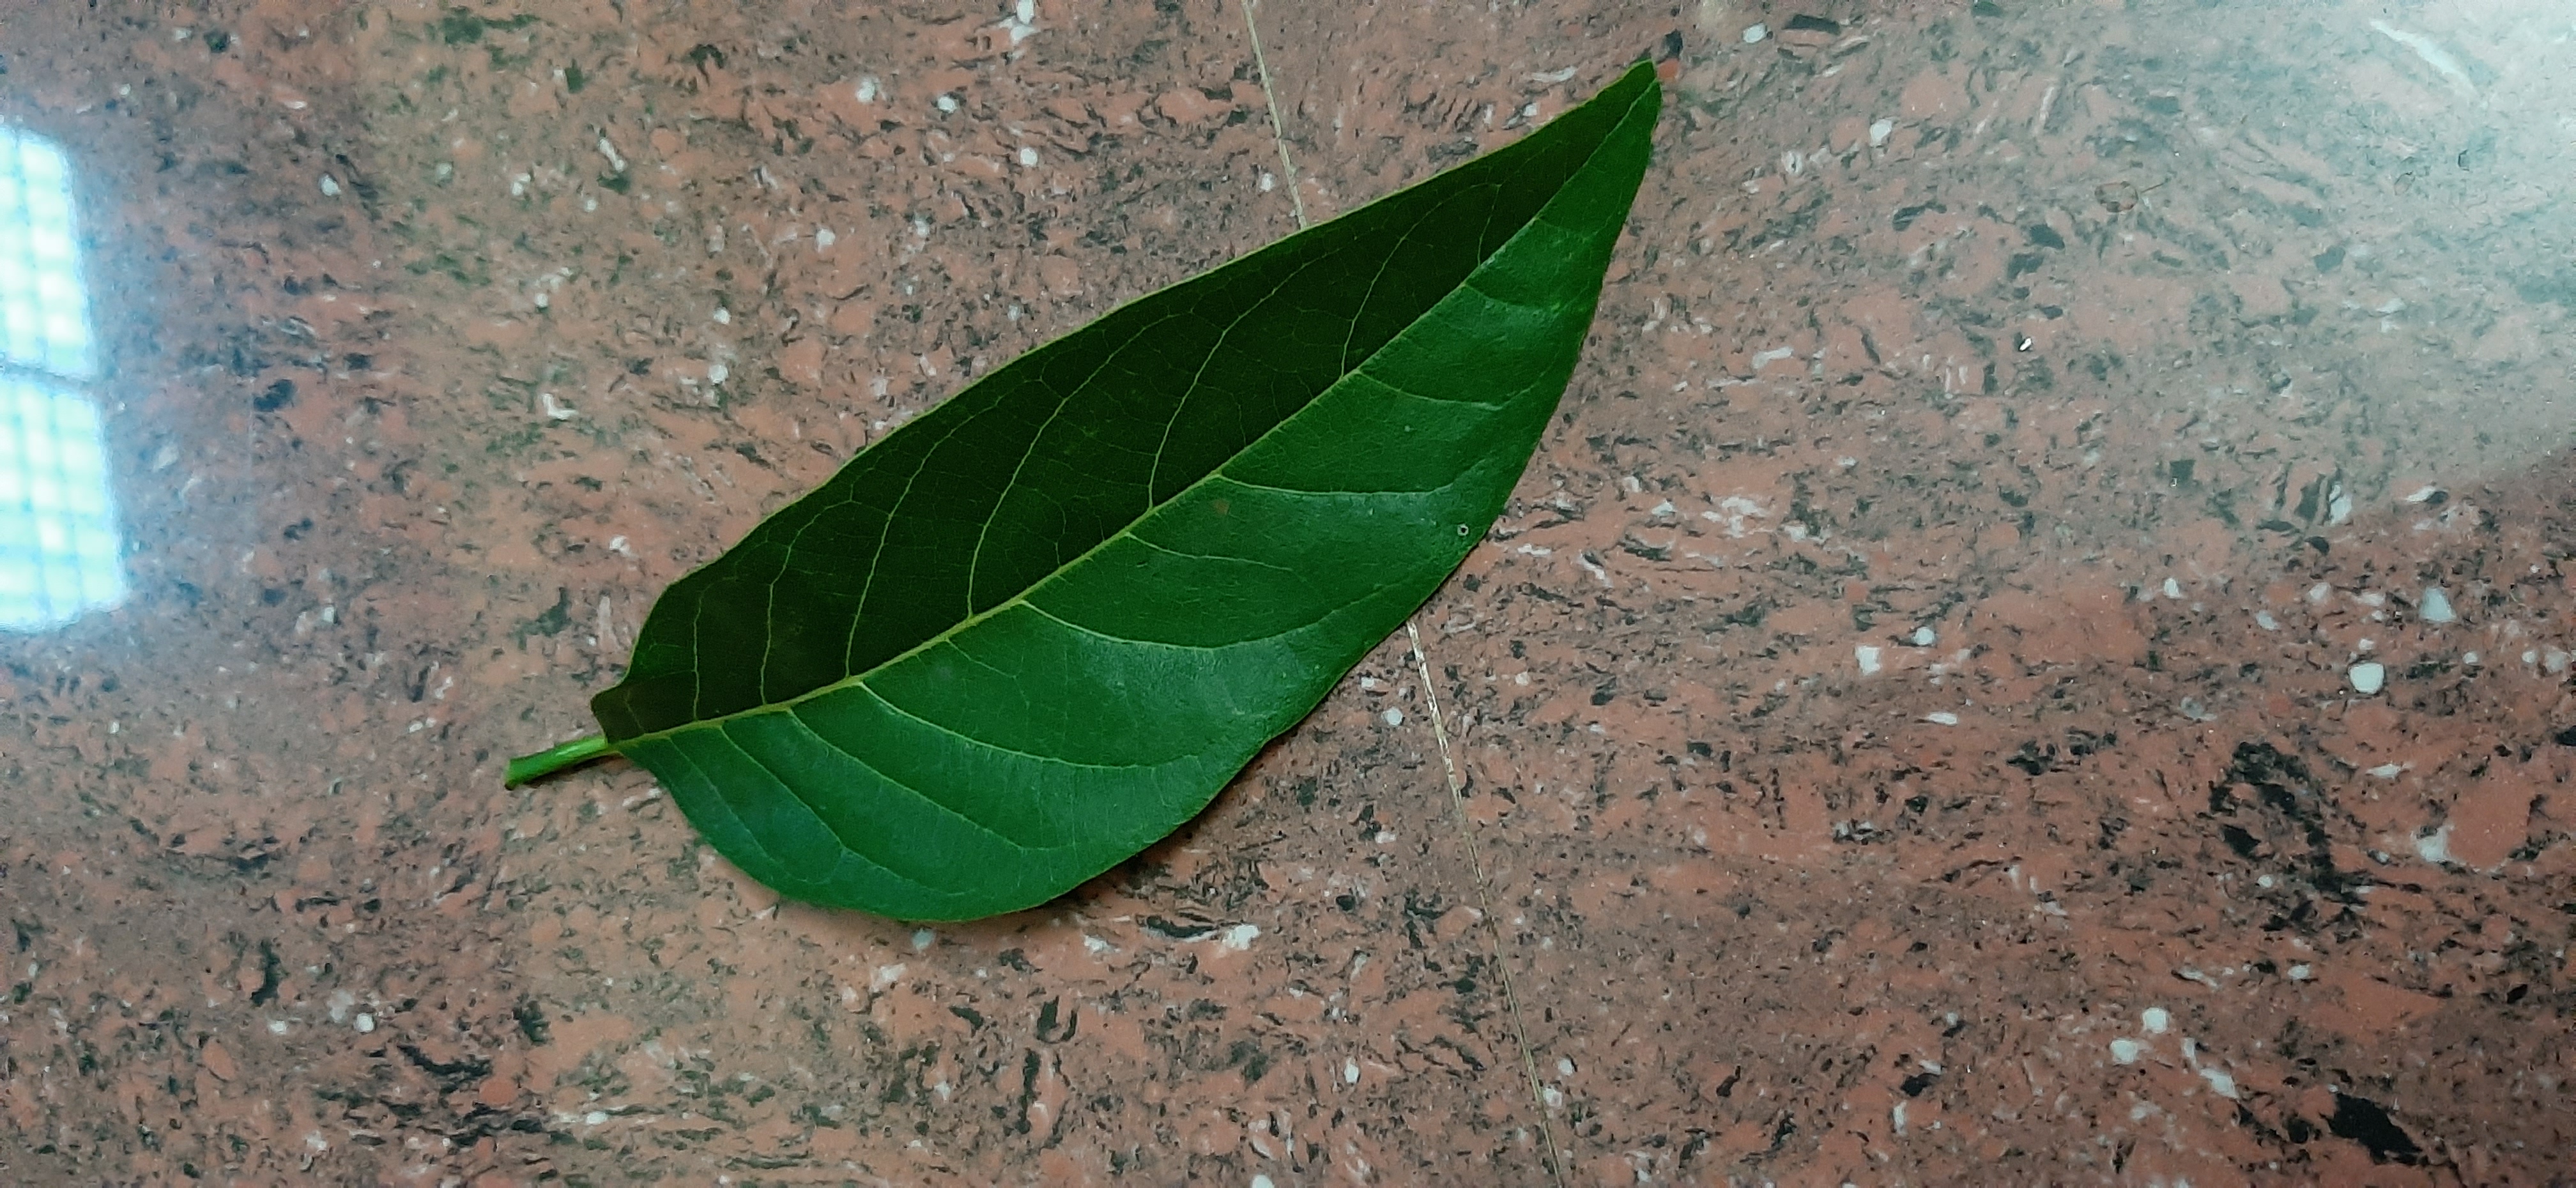
Plant: Seethapala